Upper Pine Bottom State Park

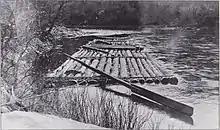
A log raft on Pine Creek

The area surrounding Upper Pine Bottom State Park has been a wilderness for much of its history. In 1806–1807 a bridle path was cut through the woods just west of the source of Upper Pine Bottom Run as part of a path between Jersey Shore (to the south, at the mouth of Pine Creek) and Coudersport (to the northwest, on the Allegheny River in Potter County). The bridle path was widened to a road to accommodate wagons in 1812.